Kaba meteorite

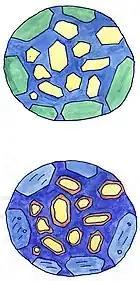
In the Kaba meteorite, the chondrules that underwent aqueous alteration also underwent such a transformation. Here, we see the olive crystals of a porphyritic chondrule as the aqueous alteration forms a weathering rim.

Pure fayalite occurs only in the oxidized Bali type. Phyllosilicate also occurs only in the oxidized Bali type.